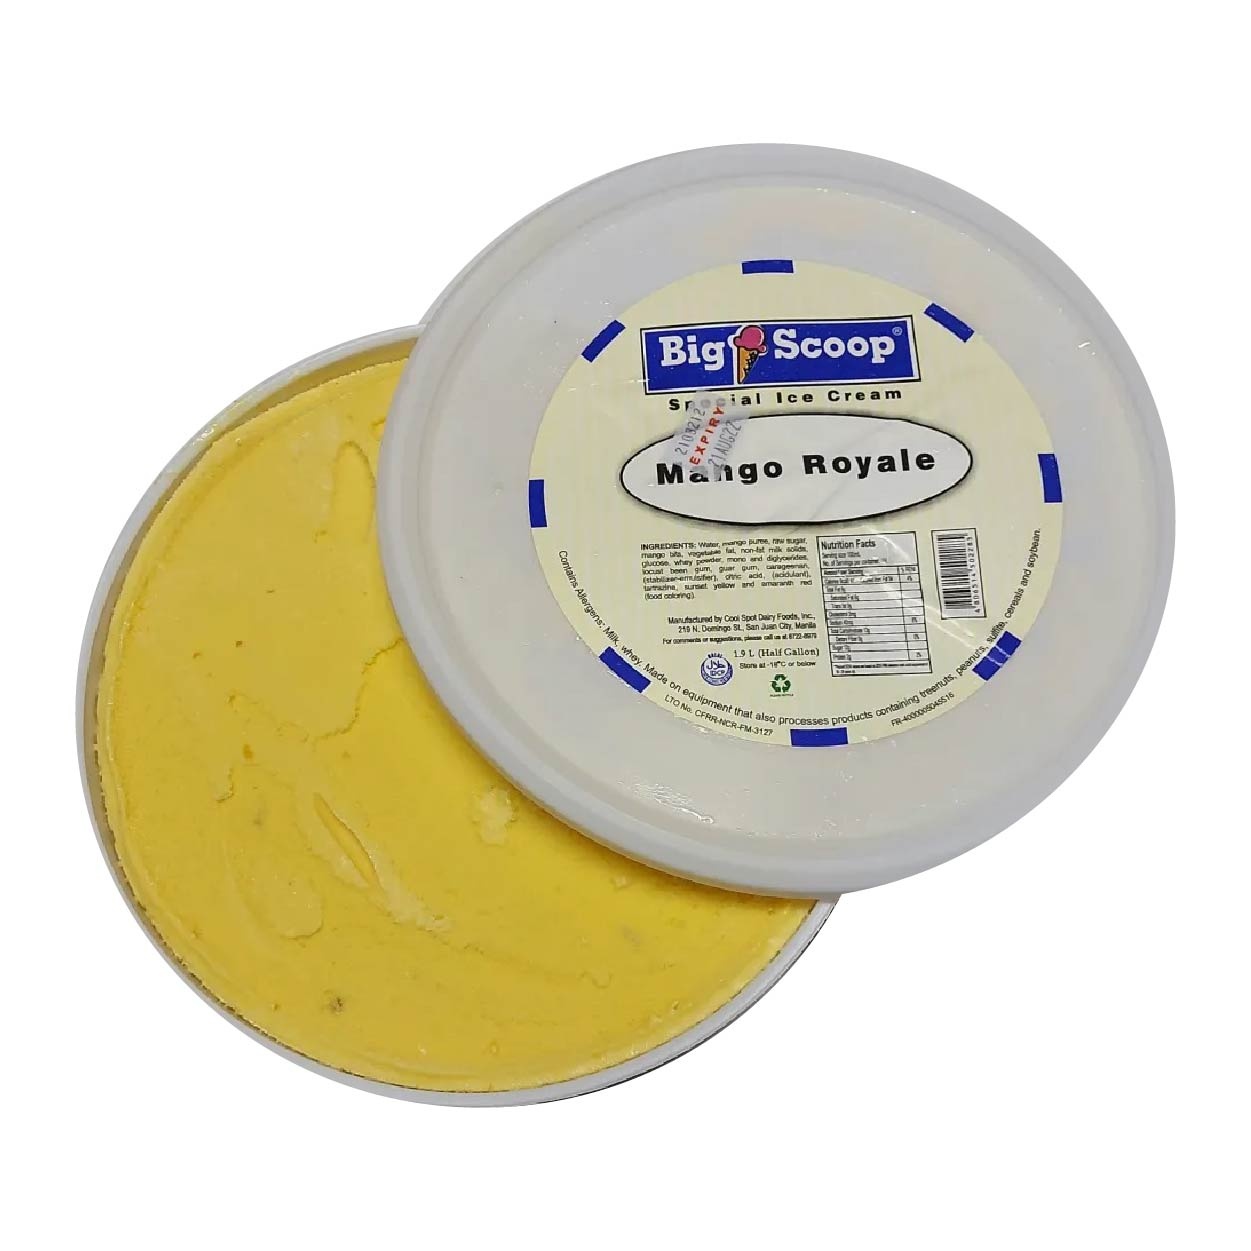
Big Scoop Special Mango Royale Ice Cream1.9L
Brand: BIG SCOOP
Category: Food, Beverages & Tobacco > Food Items > Frozen Desserts & Novelties > Ice Cream & Frozen Yogurt > Ice Cream